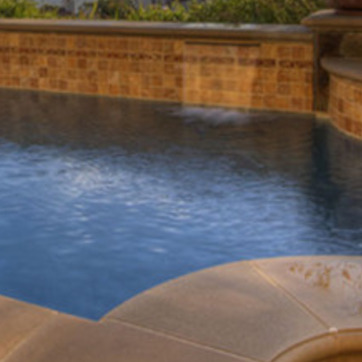
Material: water